Katunayake

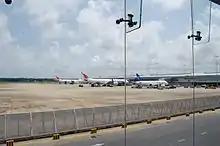
Bandaranaike International Airport at Katunayake

The Bandaranaike International Airport is the only international airport in Sri Lanka.